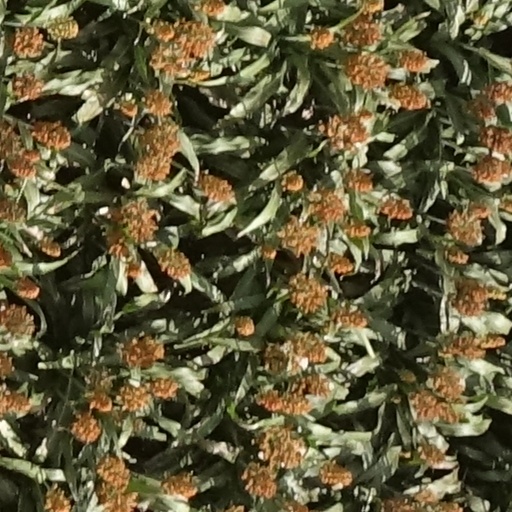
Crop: sorghum